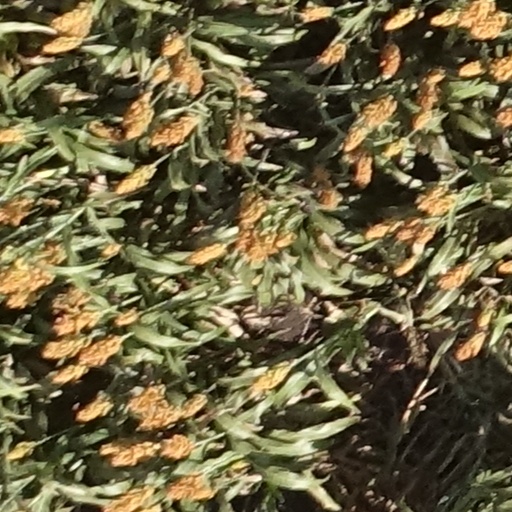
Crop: sorghum